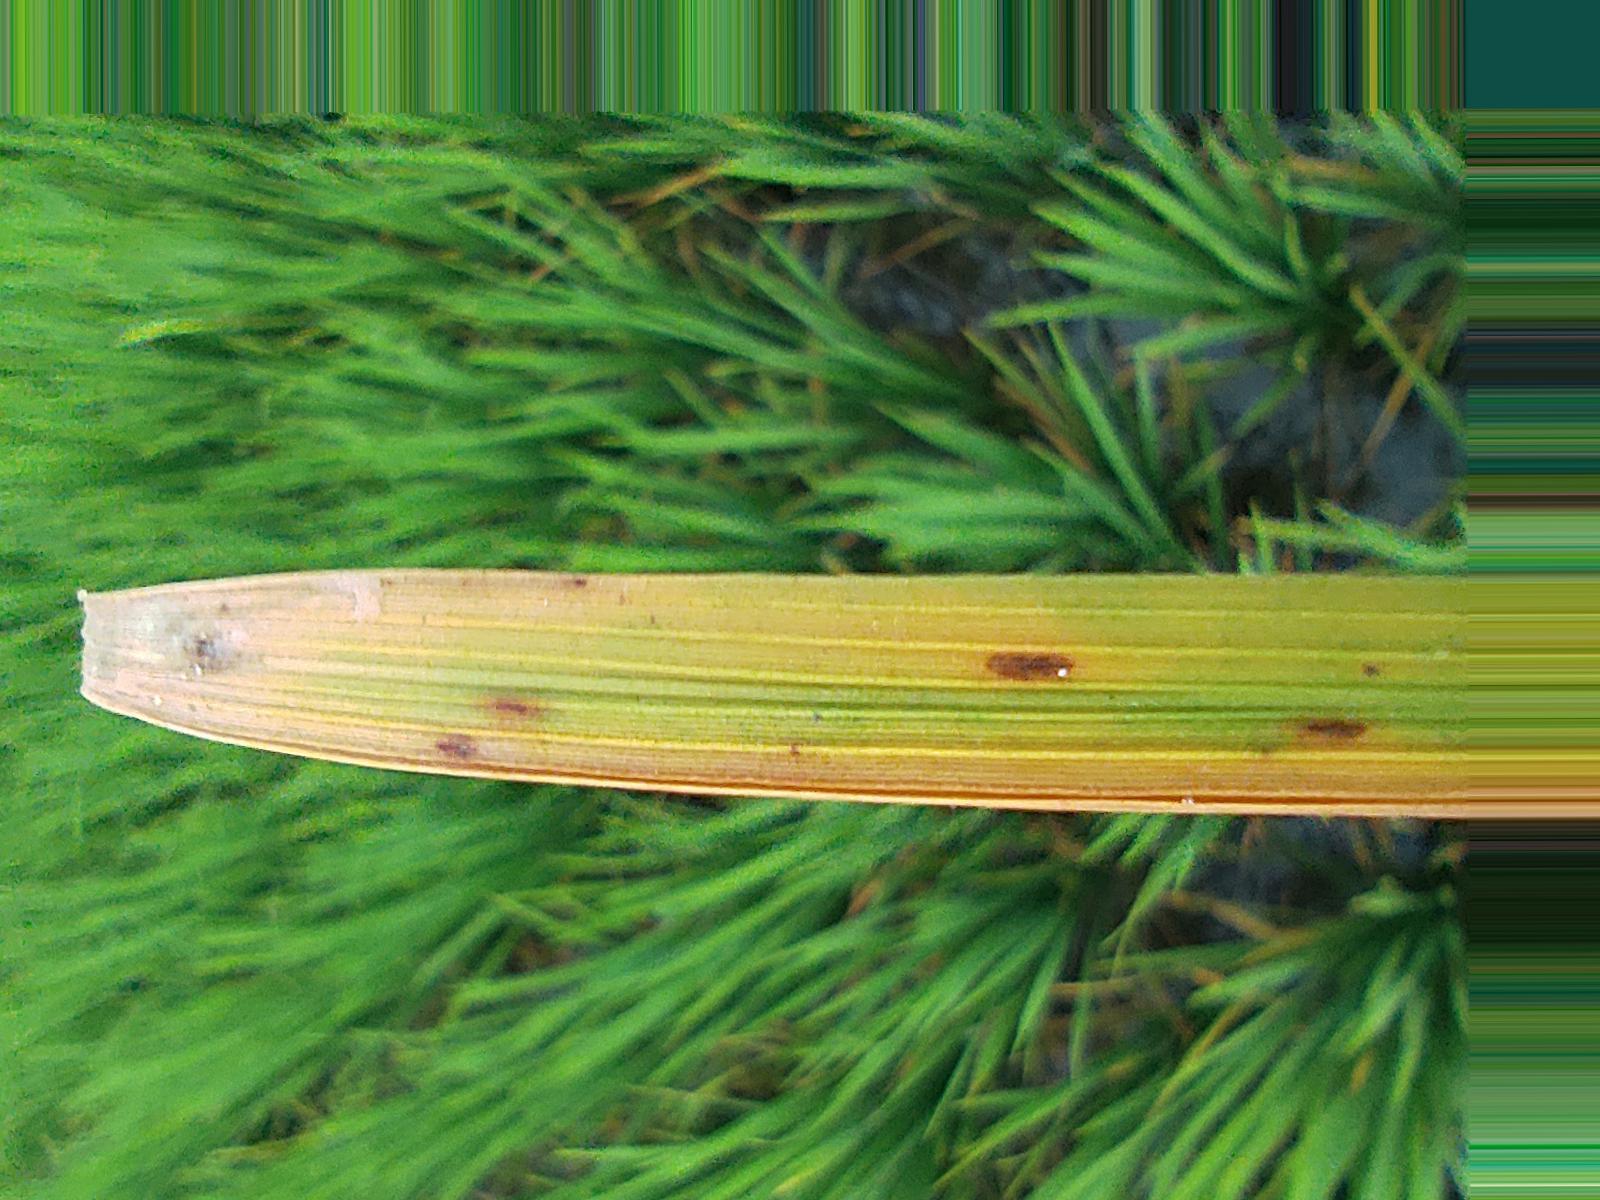
Nhãn: Bệnh Đốm Nâu ( Brown spot )